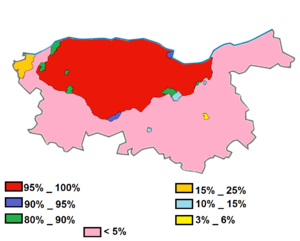
Le kabyle est une langue berbère du Nord parlée en Kabylie et également au sein de l'importante diaspora kabyle, en Algérie et dans d'autres pays. Le nombre de locuteurs est estimé à environ 3,5 millions en Kabylie et à environ 6 millions dans le monde, essentiellement à Alger et en France. Il s'agit de la deuxième langue berbère la plus parlée, après le chleuh.